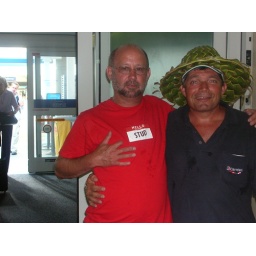
one in a stud shirt and one in a silly hat